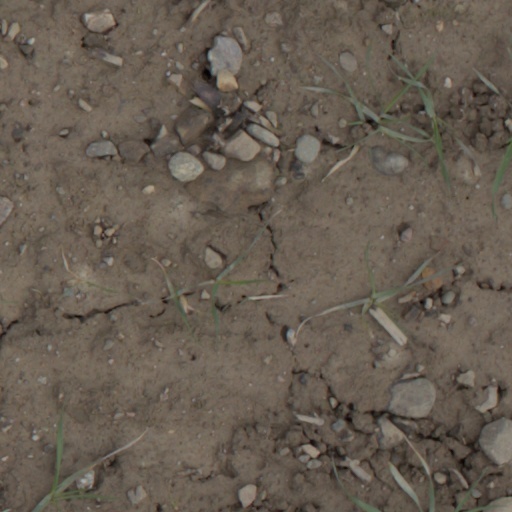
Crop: wheat